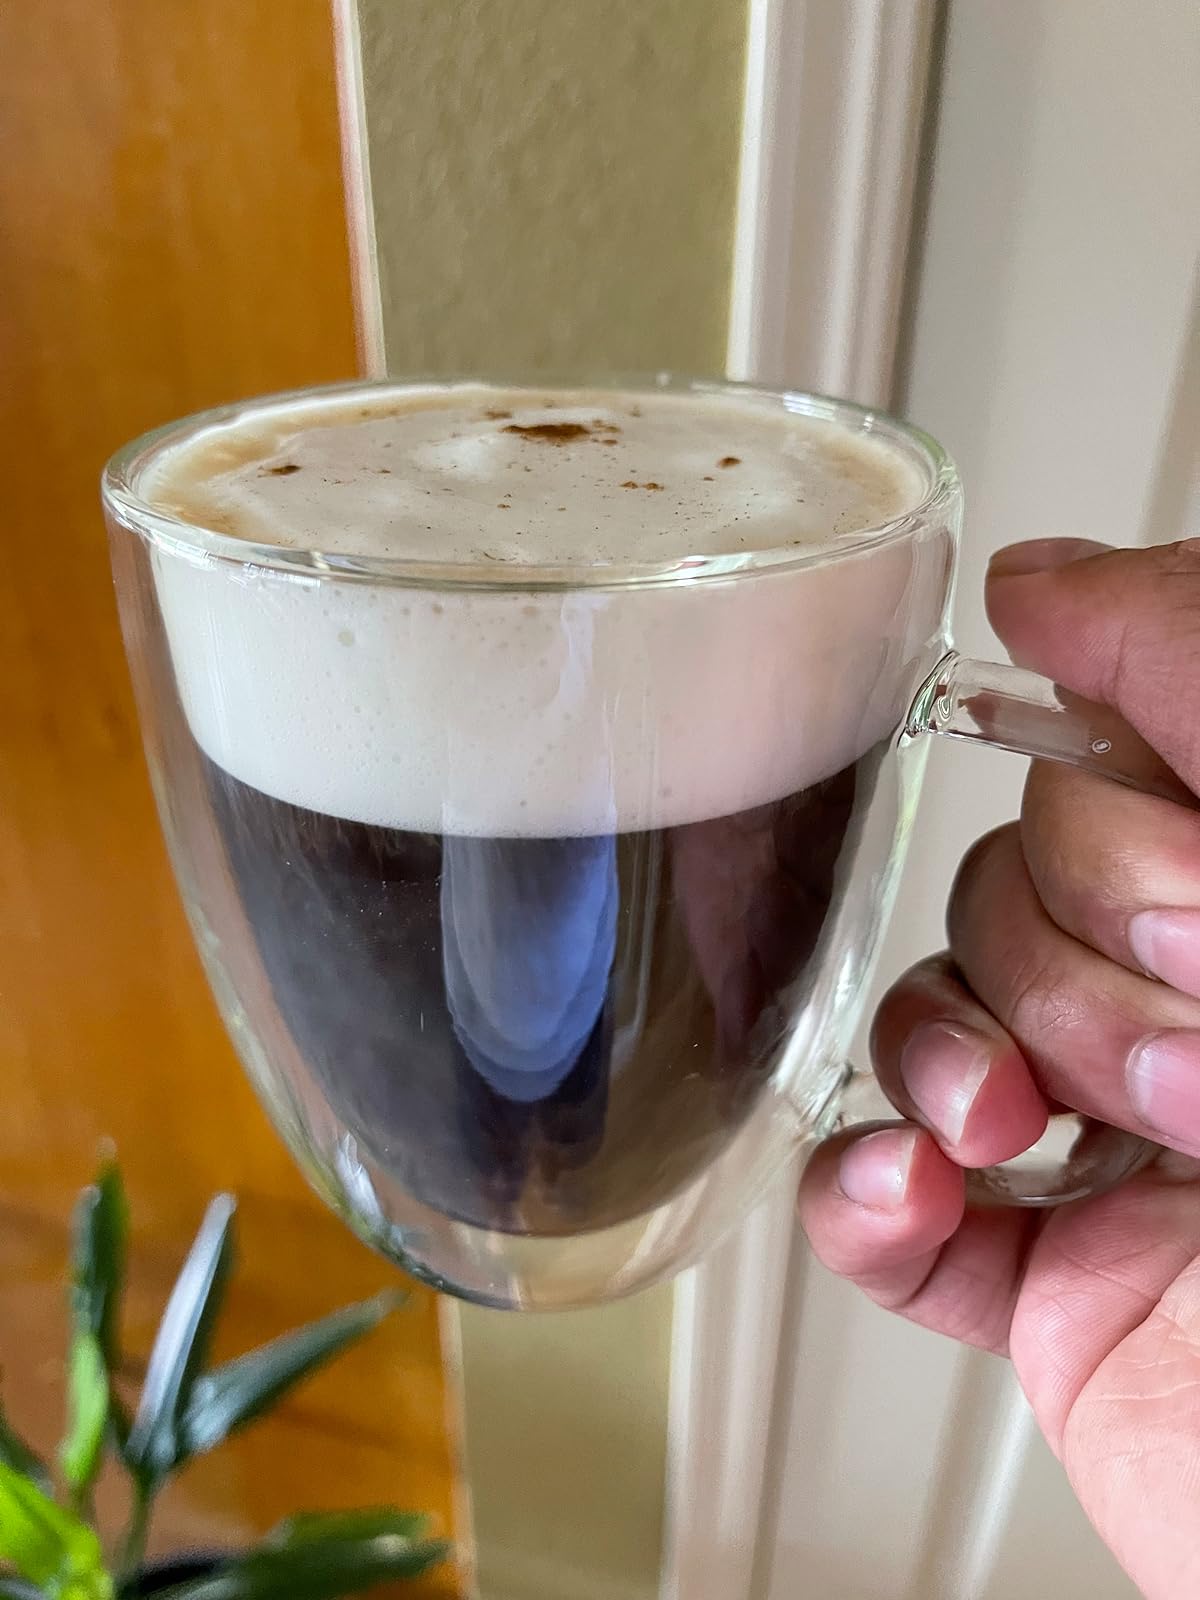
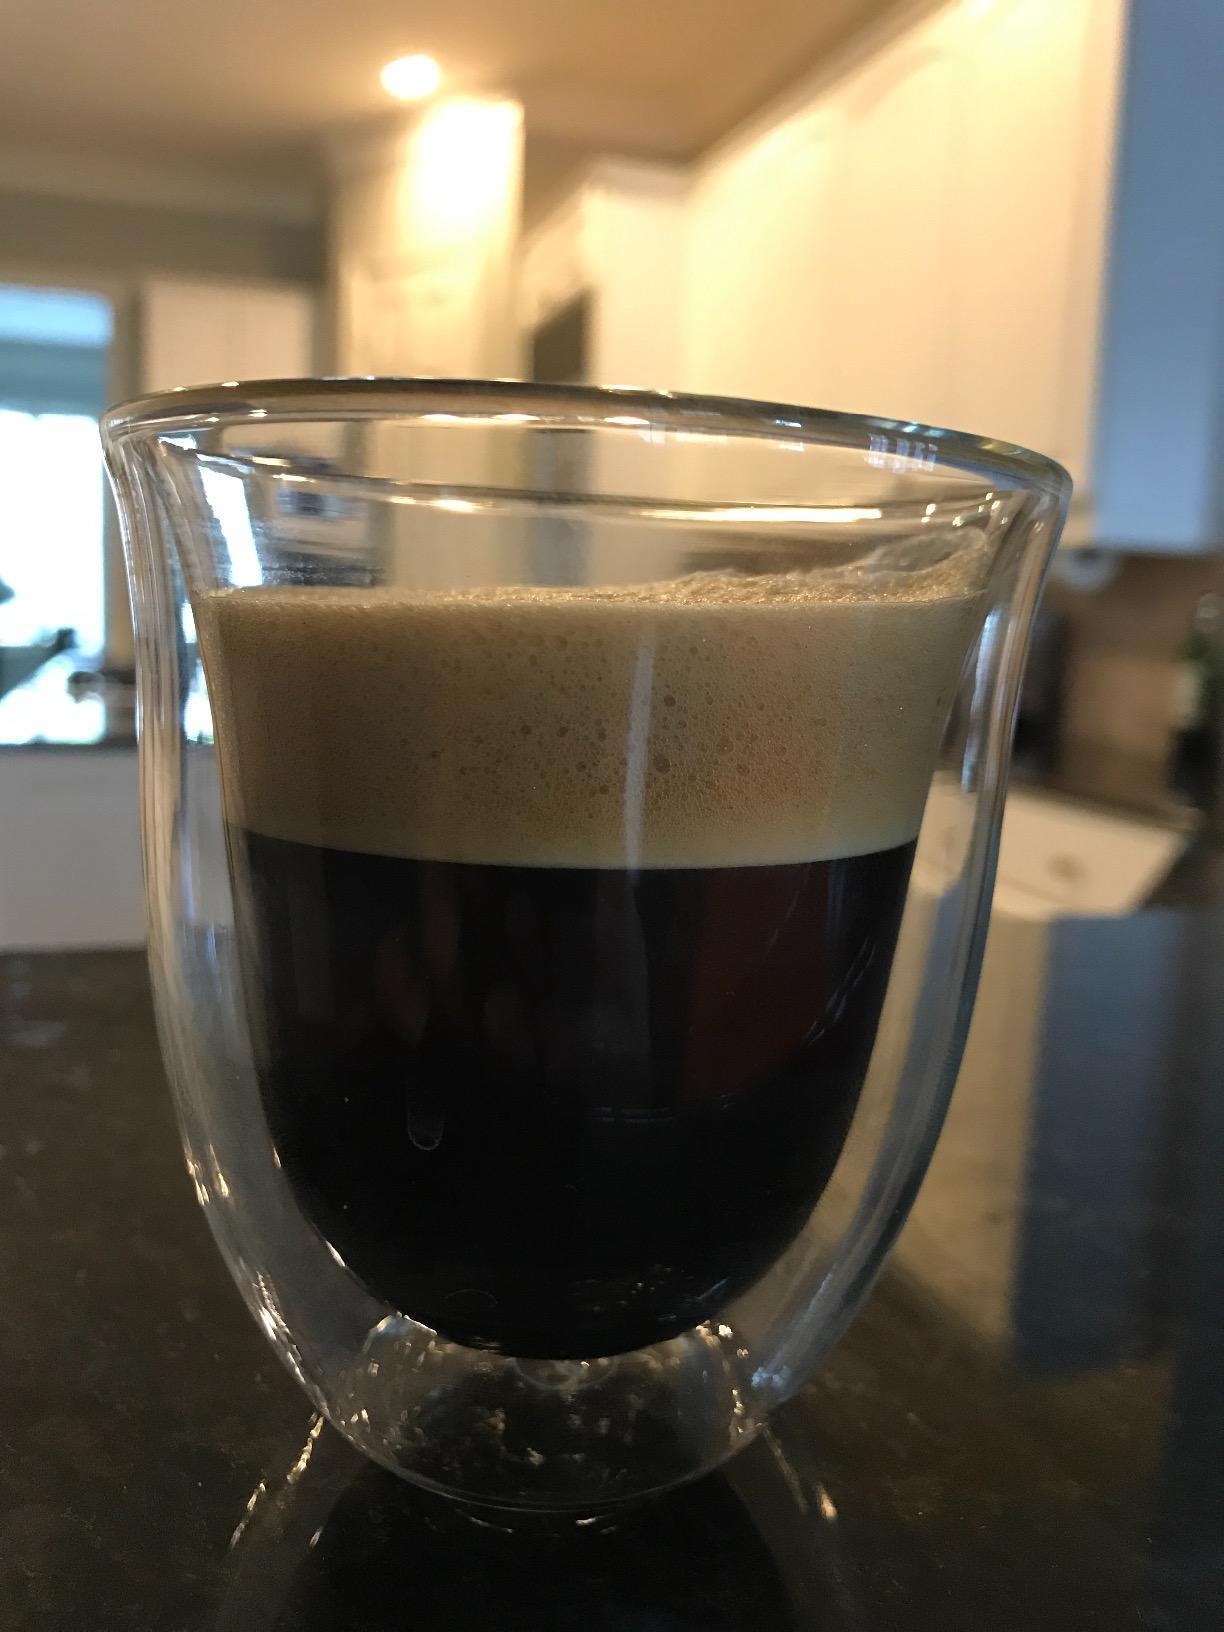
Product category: items_mug
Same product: no